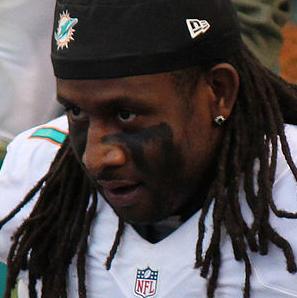
Age: 25